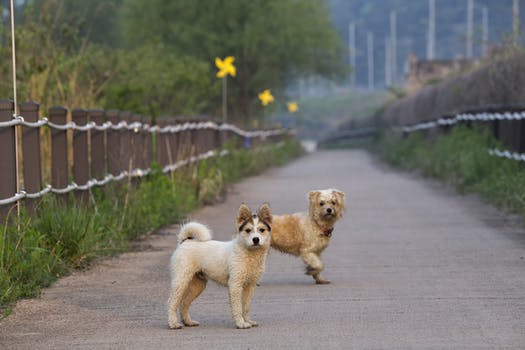
Label: No Watermark